Telugu language

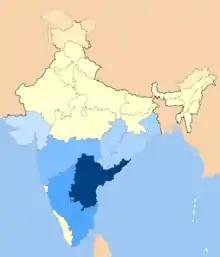
Geographic distribution of Telugu immigrants in light blue; Telugu is native to dark blue.

Telugu is natively spoken in the states of Andhra Pradesh and Telangana and Yanam district of Puducherry. Telugu speakers are also found in the neighbouring states of Tamil Nadu, Karnataka, Maharashtra, Odisha, Chhattisgarh, some parts of Jharkhand, and the Kharagpur region of West Bengal in India. Many Telugu immigrants are also found in the states of Gujarat, Goa, Bihar, Kashmir, Uttar Pradesh, Punjab, Haryana, and Rajasthan. 7.2% of the population, Telugu is the fourth-most-spoken native language in India after Hindi, Bengali, and Marathi. In Karnataka, 7.0% of the population speak Telugu, and 5.6% in Tamil Nadu.